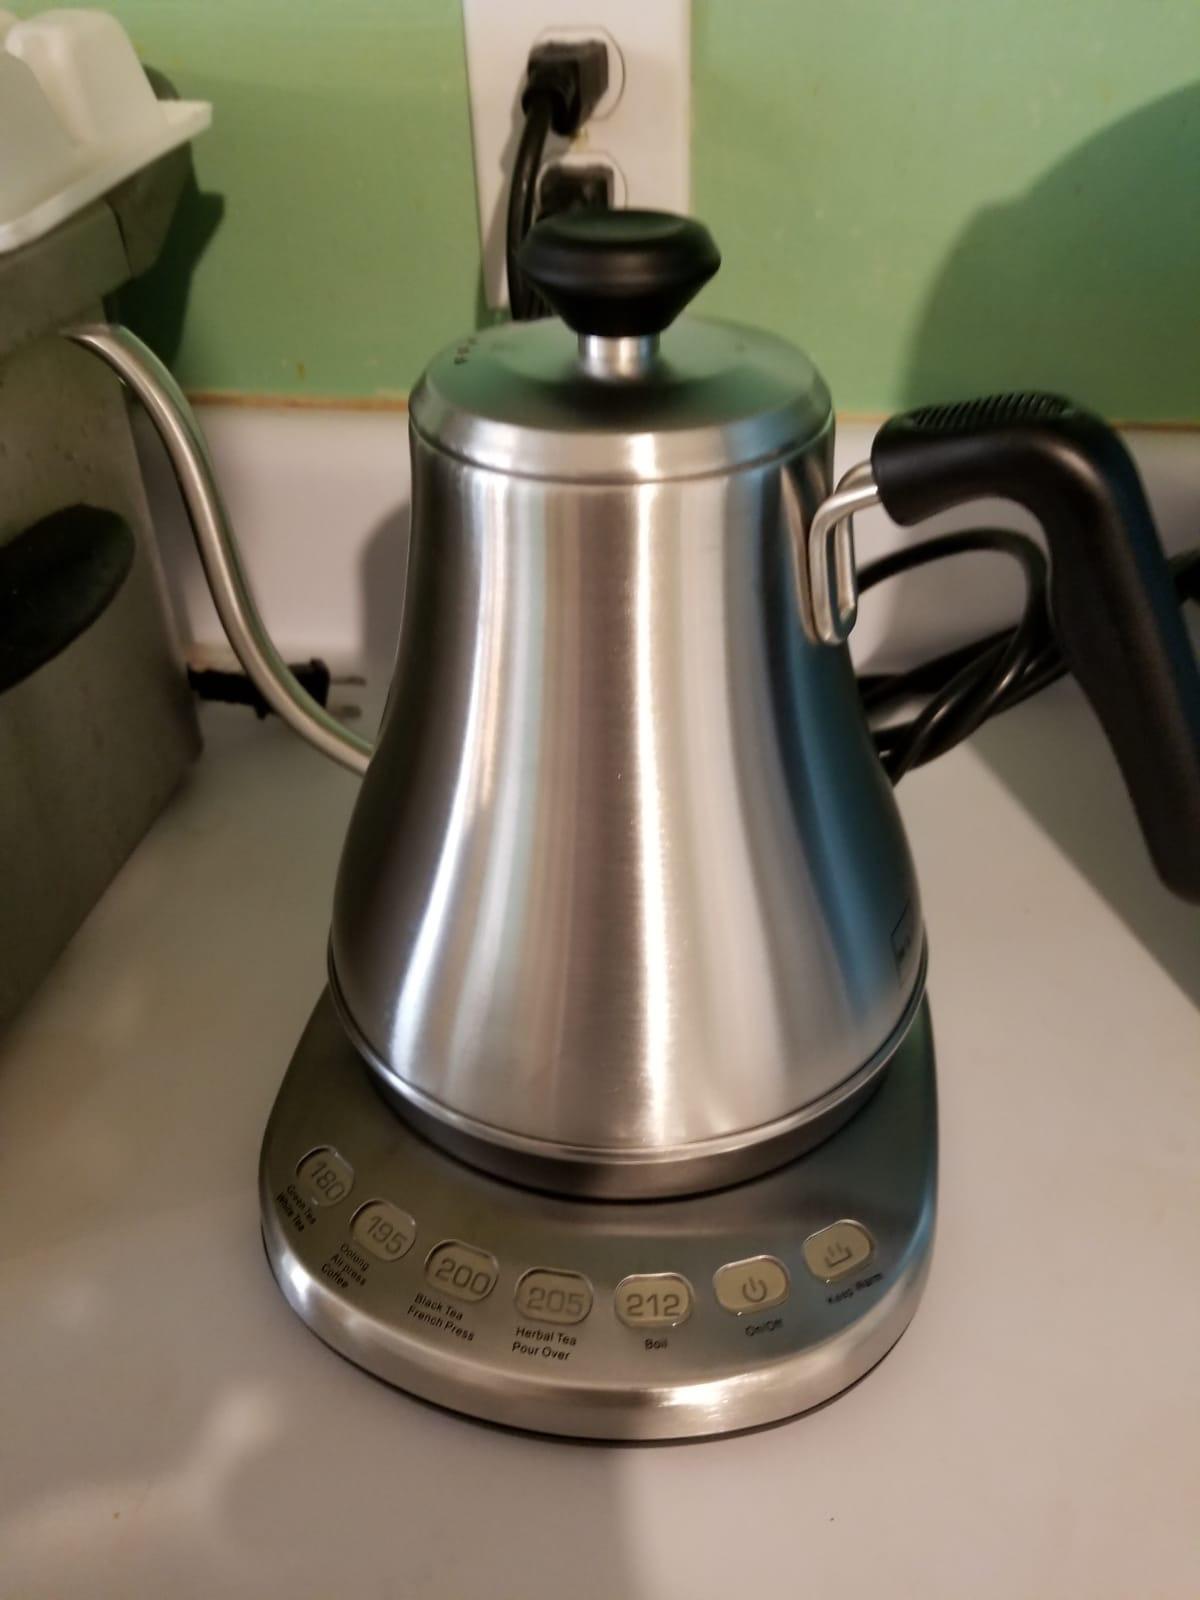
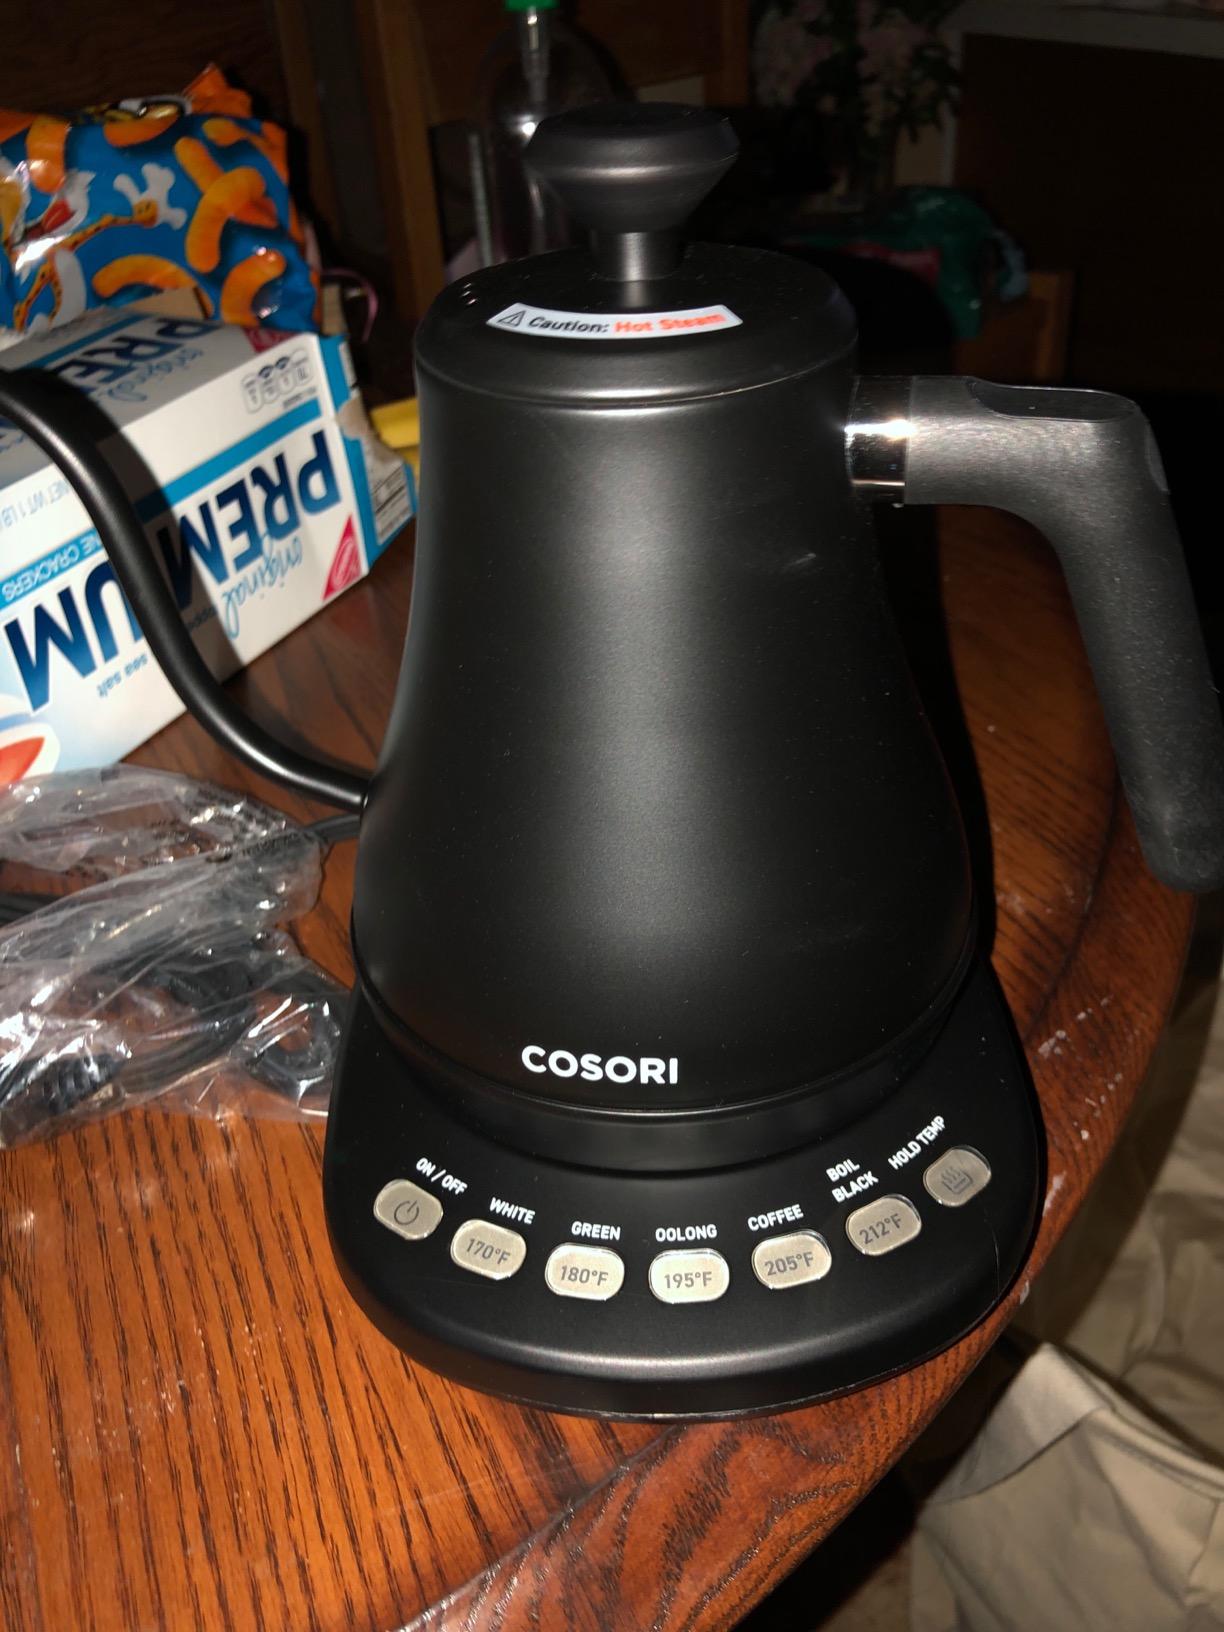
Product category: items_kettle
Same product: no